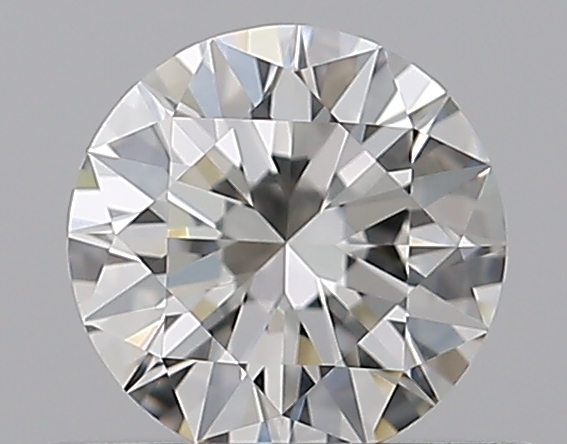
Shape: round
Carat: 0.51
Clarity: VVS2
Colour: I
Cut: EX
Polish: EX
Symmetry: EX
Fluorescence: F
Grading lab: GIA
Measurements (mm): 5.15 x 5.17 x 3.14